Naw Ohn Hla

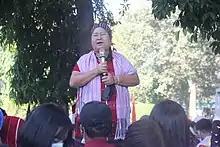

Naw Ohn Hla (born 5 August 1962) is a Karen democracy activist, politician, human rights defender, environmental rights and land rights activist for decades. She has been active in campaigning against the Letpadaung mining project in northern Myanmar. Naw Ohn Hla is the general secretary of United Nationalities Democracy Party (UNDP).